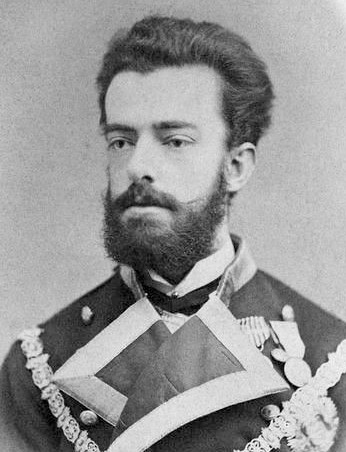
พระเจ้าอามาเดโอที่ 1 แห่งสเปน

|name = พระเจ้าอามาเดโอที่ 1 แห่งสเปน
|title = ดยุกแห่งออสตา
|image =Amadeo I de España cropped.jpg
|succession = รายพระนามพระมหากษัตริย์สเปน|พระมหากษัตริย์สเปน
|reign = 16 พฤศจิกายน พ.ศ. 2413
|predecessor = สมเด็จพระราชินีนาถอิซาเบลที่ 2 แห่งสเปน"ในฐานะสมเด็จพระราชินีนาถแห่งสเปน"ฟรันซิสโก เซอราโน ดยุกแห่งลาทอร์เร|ดยุกแห่งลาทอร์เร"ในฐานะผู้สำเร็จราชการแห่งสเปน"
|successor = อัสตานิซเลา ฟิเกรัส"ในฐานะประธานาธิบดีแห่งสาธารณรัฐ"พระเจ้าอัลฟอนโซที่ 12 แห่งสเปน"ในฐานะพระมหากษัตริย์สเปน"
| birth_style = พระราชสมภพ
|birth_place = พระราชวังตูริน ตูริน ราชอาณาจักรซาร์ดิเนีย|ซาร์ดิเนีย
|death_place = พระราชวังหลวง ตูริน ราชอาณาจักรอิตาลี
|spouse = มารีอา วิตโตเรีย ดัล ปอซโซมารี เลตีซียา โบนาปาร์ต
|house = ราชวงศ์ซาวอย|ซาวอย
|father = พระเจ้าวิตโตรีโอ เอมานูเอเลที่ 2 แห่งอิตาลี
|mother = มารีอา แอดิเลด แห่งออสเตรีย
|religion = โรมันคาทอลิก
|signature = Amadeo I of Spain signature.svg
พระเจ้าอามาเดโอที่ 1 แห่งสเปน (; ; 30 พฤษภาคม พ.ศ. 238818 มกราคม พ.ศ. 2433) เป็นเจ้าชายอิตาลีที่ครองราชย์เป็นรายพระนามพระมหากษัตริย์สเปน|พระมหากษัตริย์สเปนตั้งแต่พ.ศ. 2413 ถึงพ.ศ. 2416 เป็นพระมหากษัตริย์พระองค์แรกและพระองค์เดียวของสเปนที่มาจากราชวงศ์ซาวอย พระองค์เป็นพระราชโอรสในพระเจ้าวิตโตรีโอ เอมานูเอเลที่ 2 แห่งอิตาลี และทรงเป็นที่รู้จักมากที่สุดในฐานะดยุกแห่งออสตา
พระองค์ได้รับเลือกจากสภากอร์เตสเฆเนราเลสให้เป็นพระมหากษัตริย์สเปนใน พ.ศ. 2413 หลังจากการปลดสมเด็จพระราชินีนาถอิซาเบลที่ 2 แห่งสเปนออกจากบัลลังก์ และทรงสาบานตนในปีถัดไป รัชสมัยของพระเจ้าอามาเดโอที่ 1 เต็มไปด้วยลัทธิสาธารณรัฐนิยมที่เพิ่มมากขึ้น การกบฏการ์ลิสต์ทางตอนเหนือ และการเคลื่อนไหวเพื่อเอกราชของคิวบา พระองค์ทรงสละราชสมบัติและเสด็จกลับอิตาลีใน พ.ศ. 2416 และส่งผลให้สาธารณรัฐสเปนที่ 1 ได้รับการสถาปนาขึ้น
==อ้างอิง==
หมวดหมู่:พระมหากษัตริย์สเปน
หมวดหมู่:ดยุกแห่งออสตา
หมวดหมู่:เจ้าชายอิตาลี
หมวดหมู่:ราชวงศ์ซาวอย
หมวดหมู่:พระมหากษัตริย์ผู้ทรงสละราชสมบัติ
หมวดหมู่:บุคคลจากตูริน
หมวดหมู่:พระราชโอรสในพระมหากษัตริย์